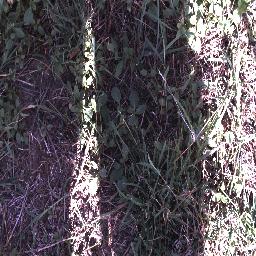
Label: negative